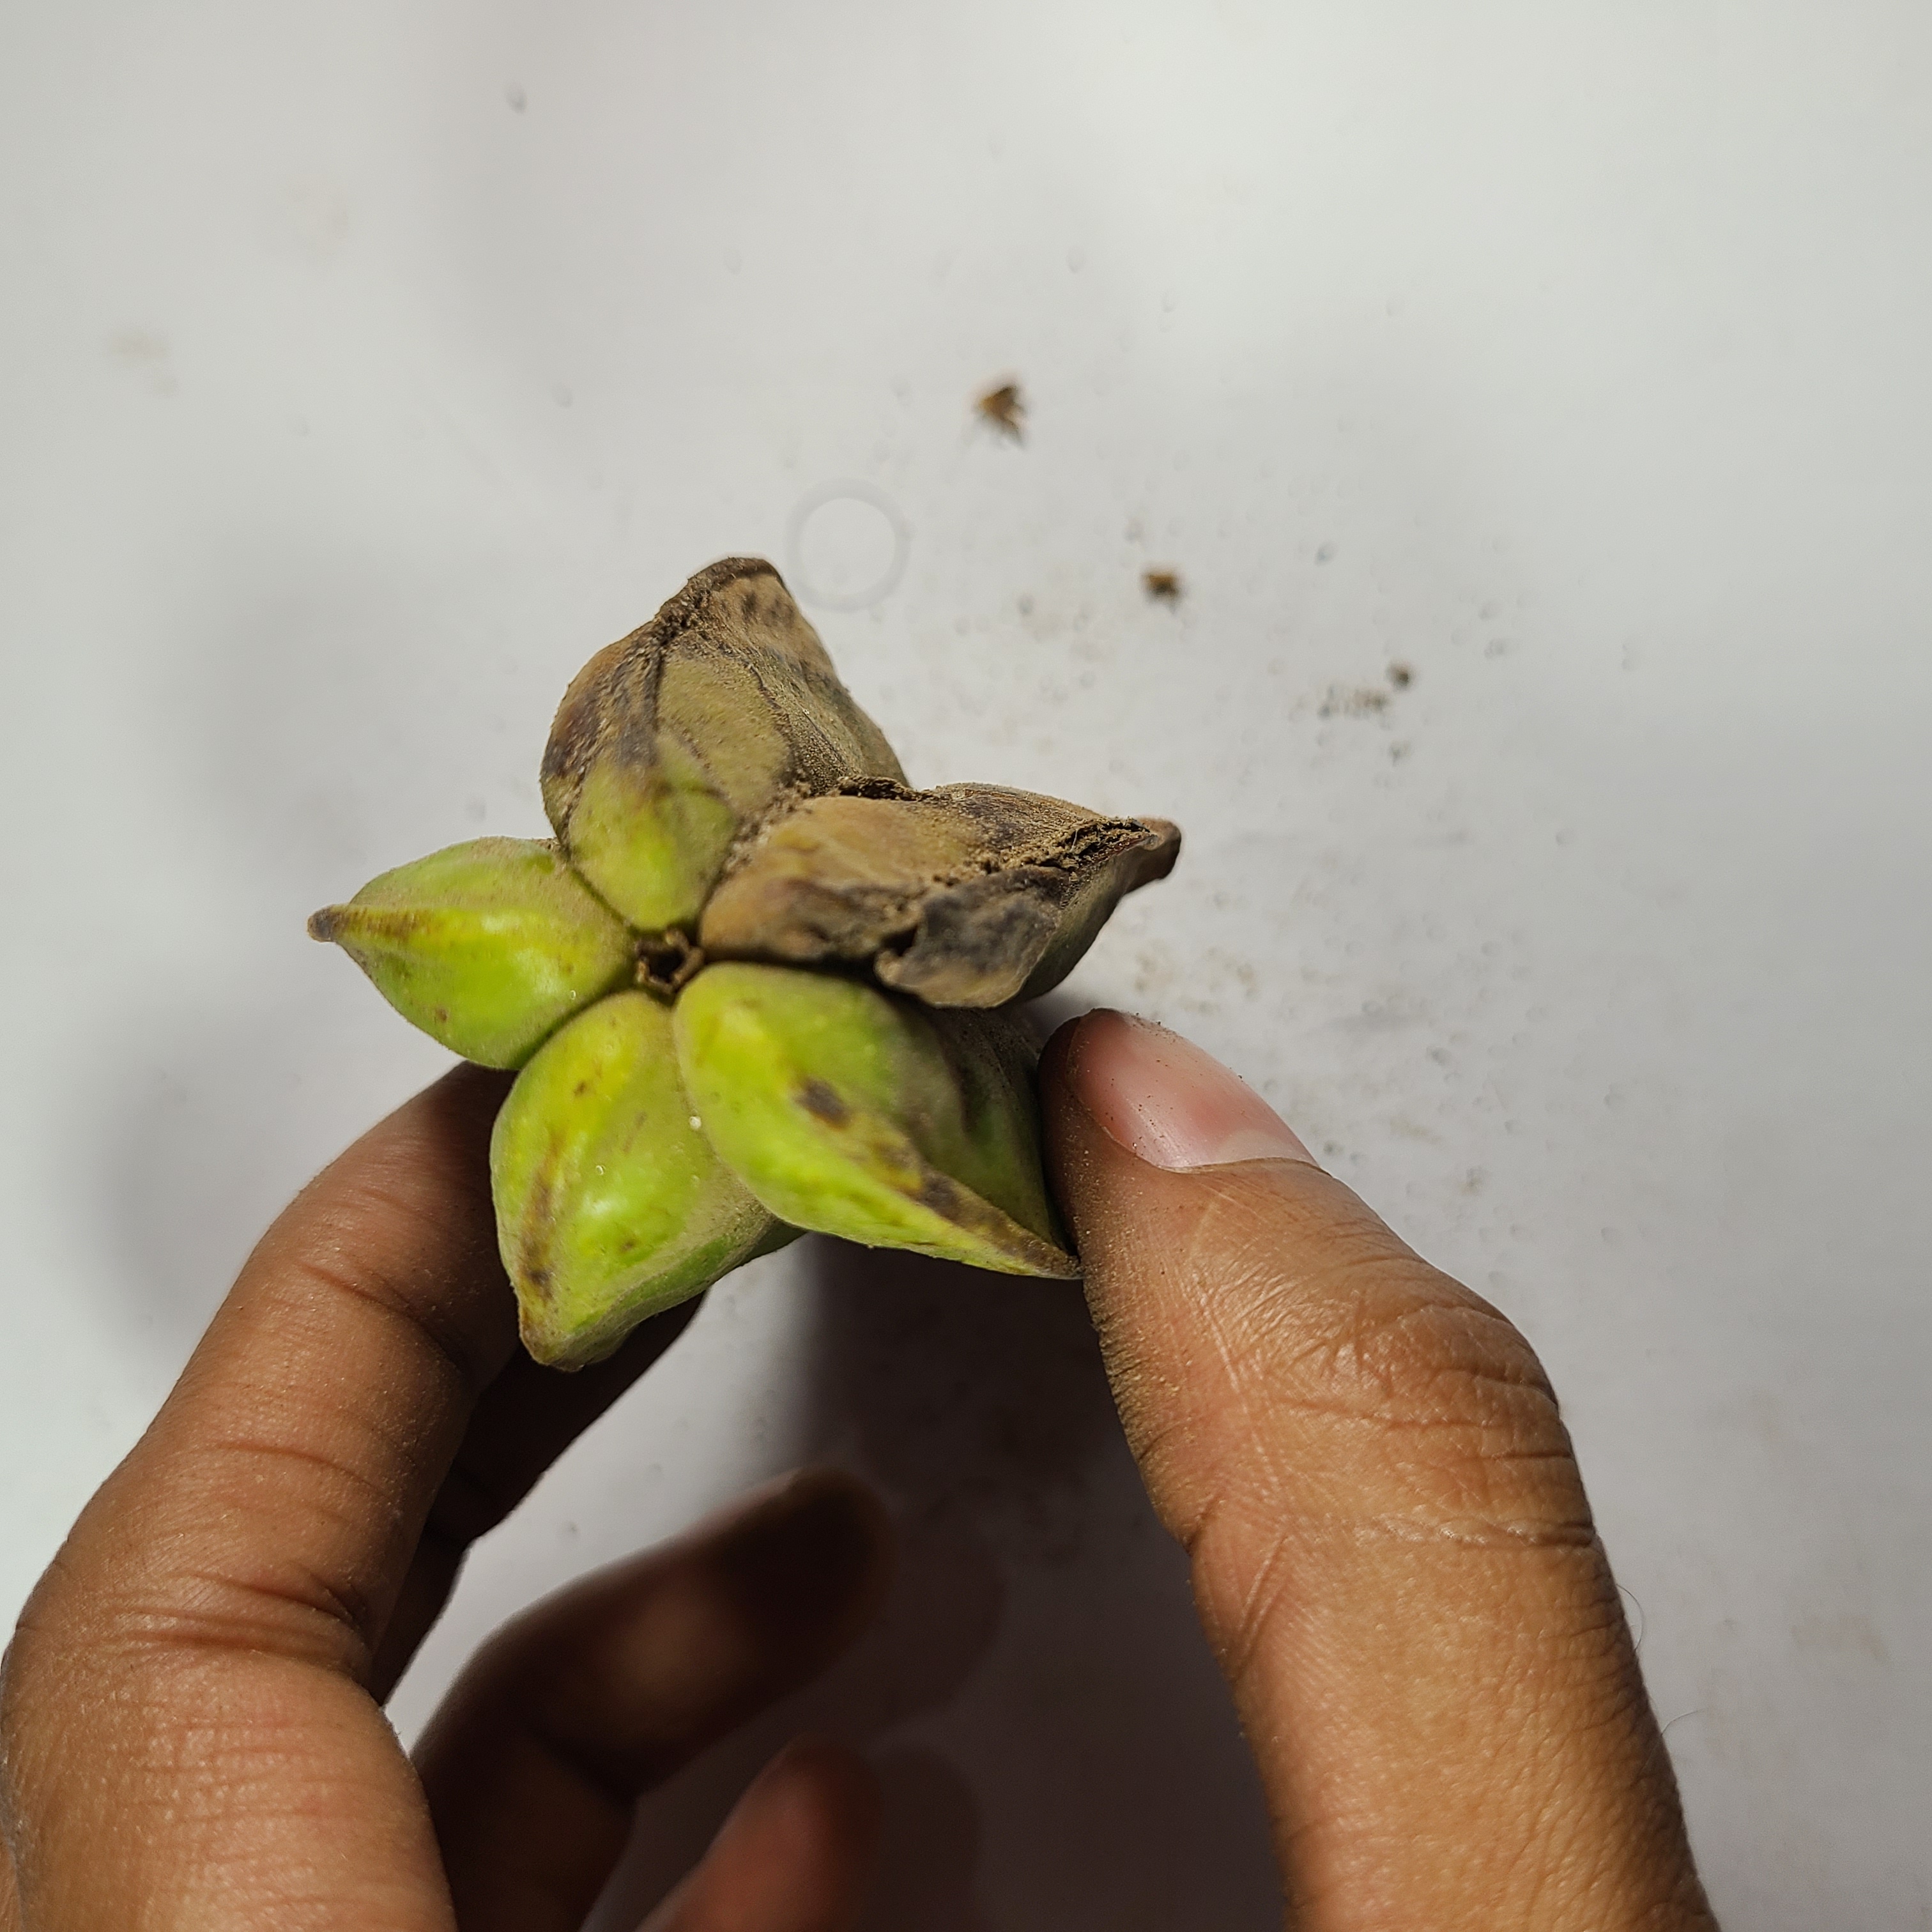
Label: Unhealthy Fruits